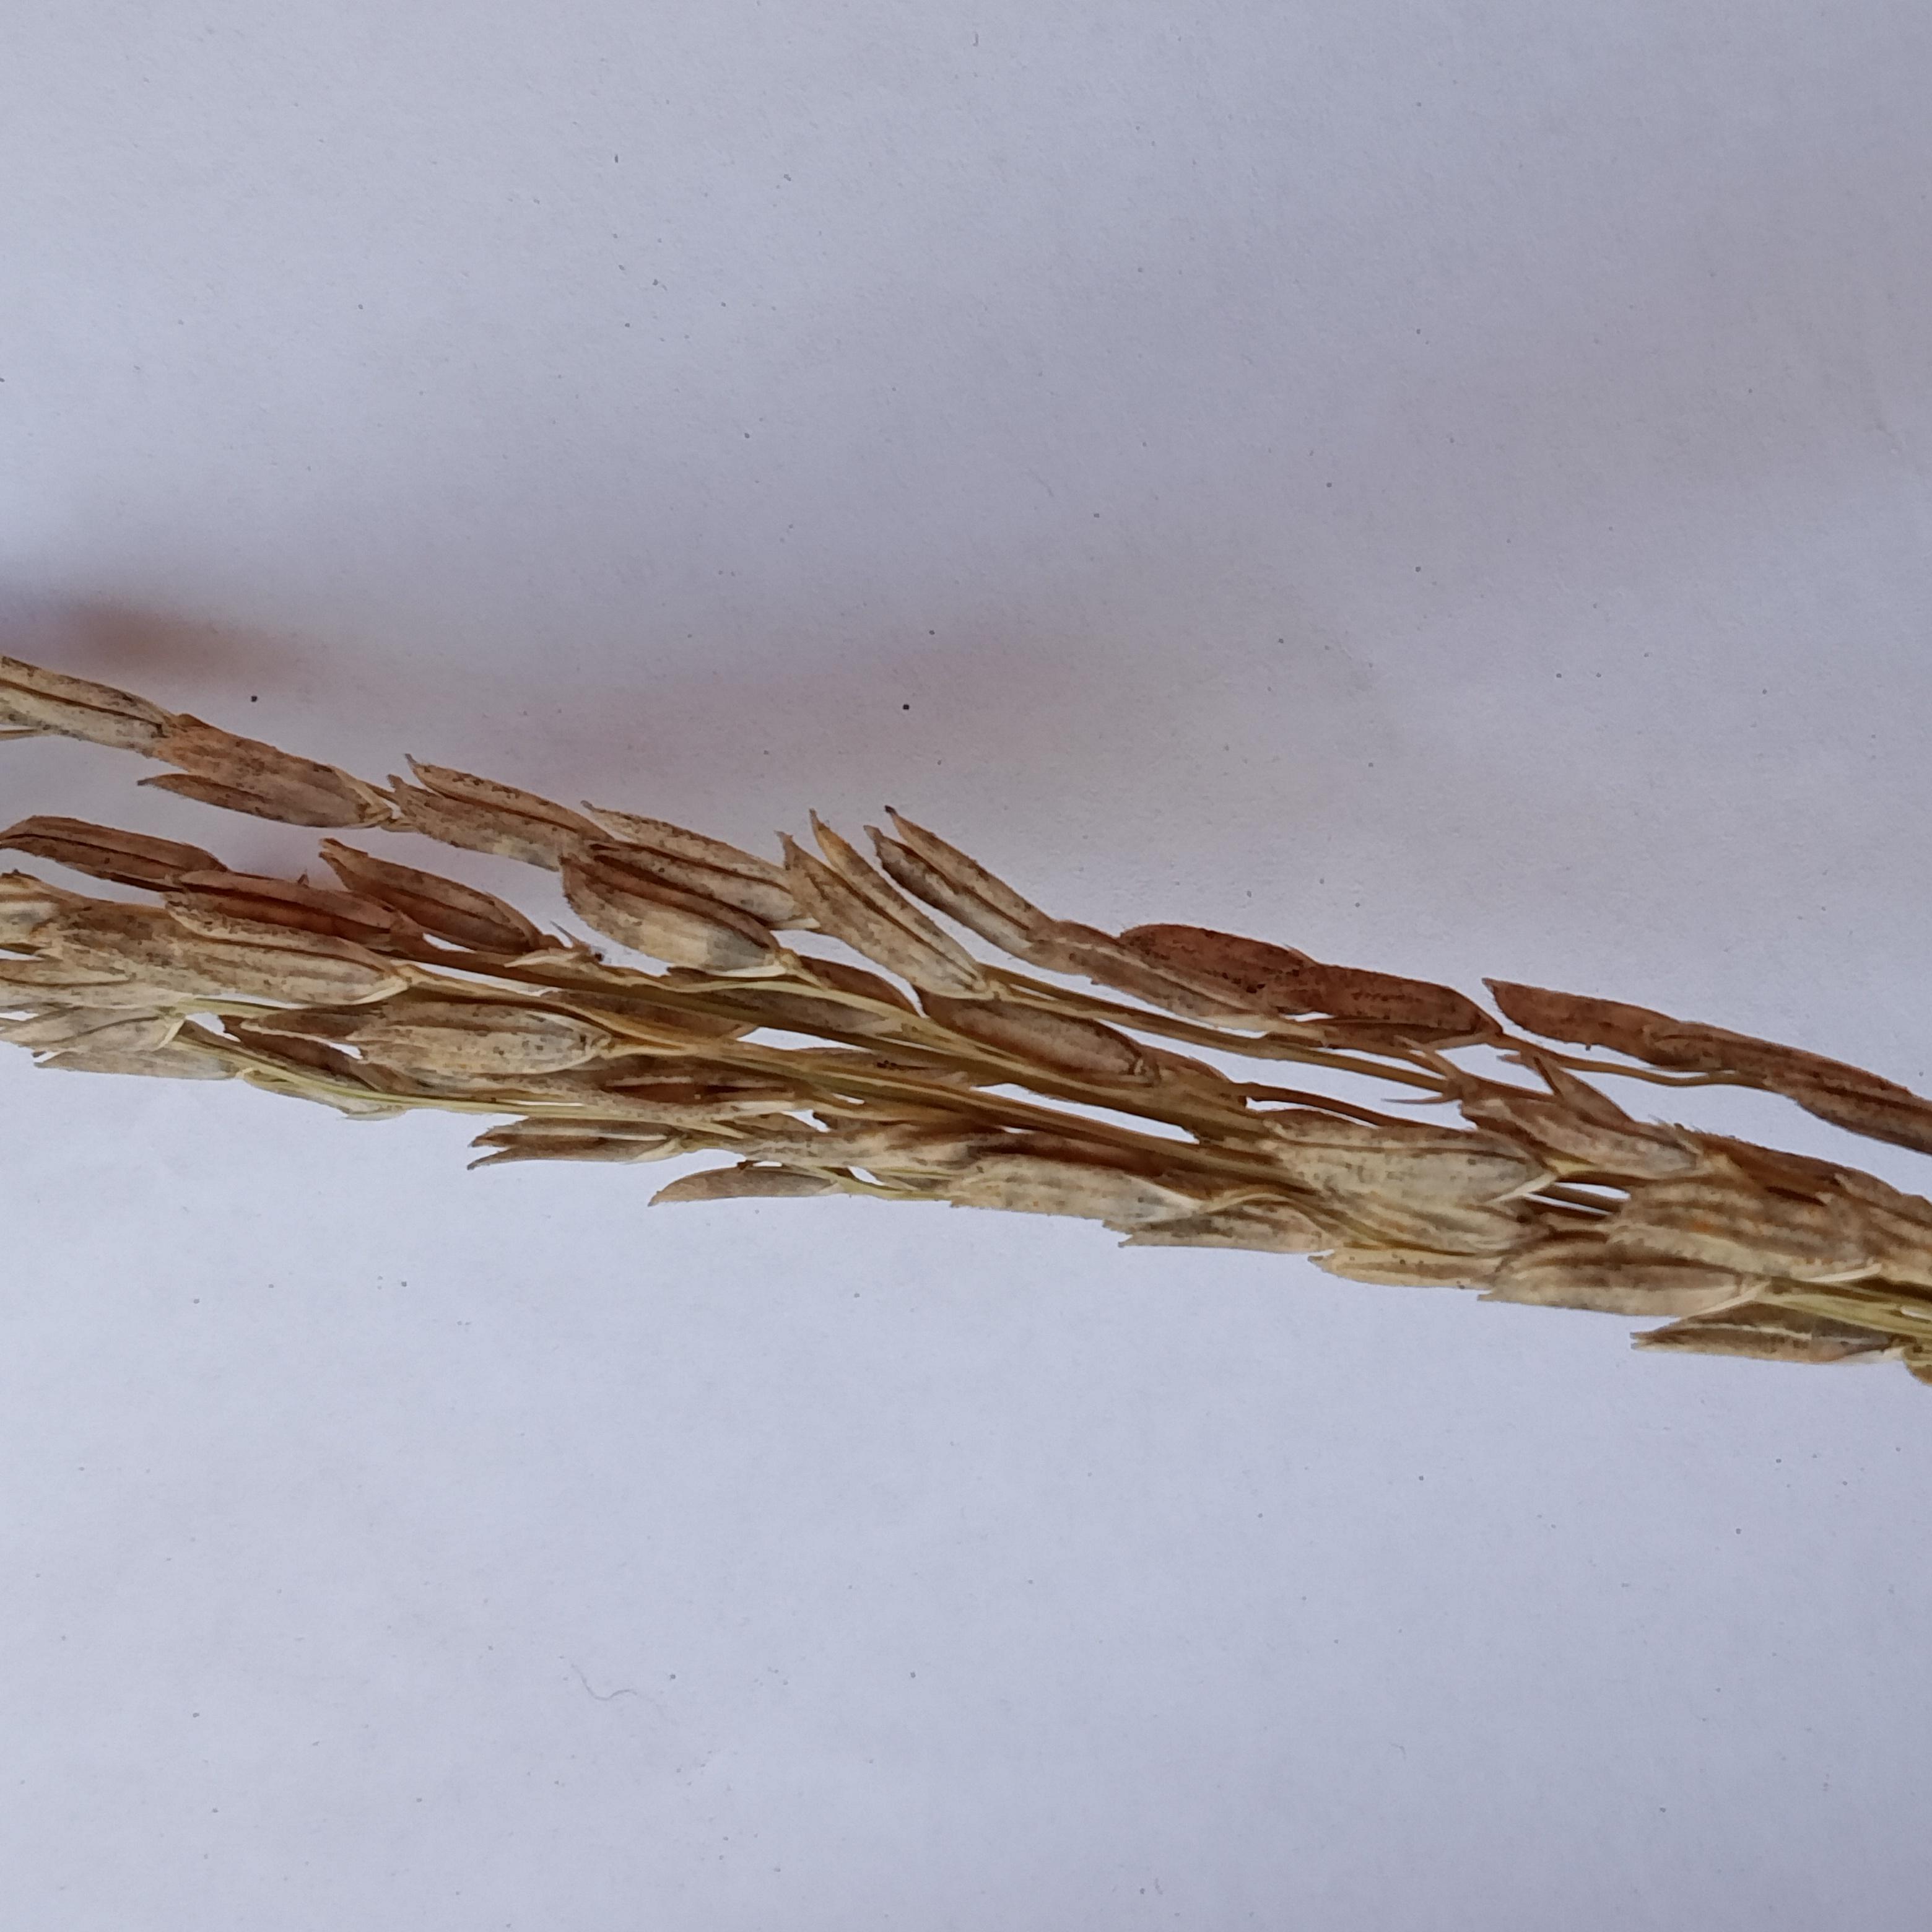
Label: Rice___Neck_Blast